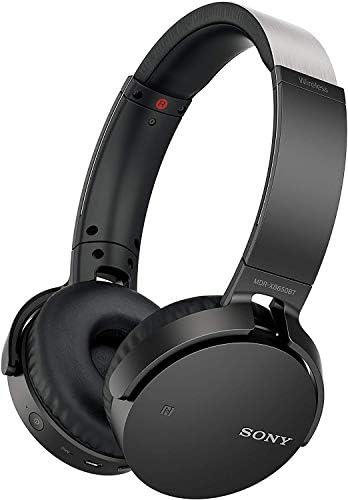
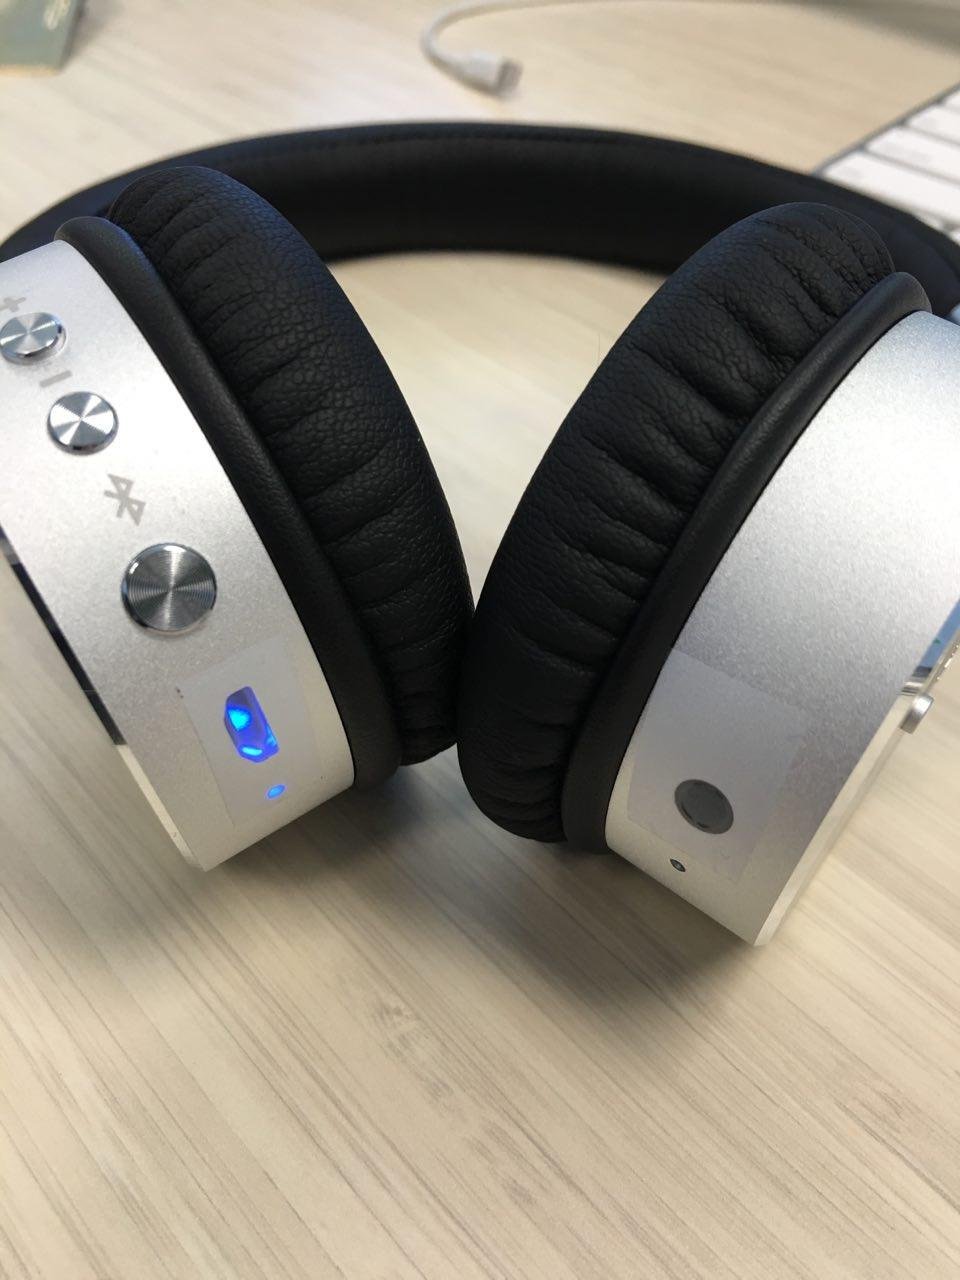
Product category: headphones
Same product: no